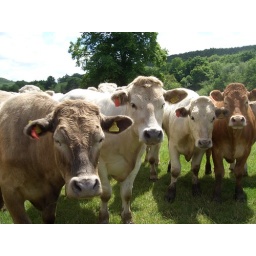
Four cows in field next to Kirkham Priory